Lusitanian language

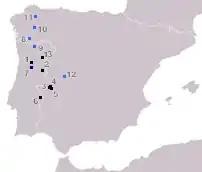
Lusitanian inscriptions are marked in black. The northern inscriptions 10 and 11 are dedications to Lugus and are probably Celtic

Inscriptions have been found Cabeço das Fráguas (in Guarda), in Moledo (Viseu), in Arroyo de la Luz (in Cáceres) and most recently in Ribeira da Venda. Taking into account Lusitanian theonyms, anthroponyms and toponyms, the Lusitanian sphere would include modern northern Portugal and adjacent areas in southern Galicia, with the centre in Serra da Estrela.